Koriša bombing

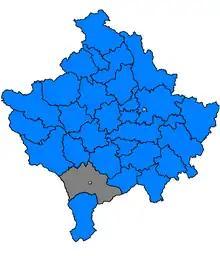

On 13 May 1999, NATO aircraft bombed the village of Koriša, Kosovo during the NATO bombing of Yugoslavia. At least 87 civilians were killed and 60 wounded. NATO officials claimed before and after the bombing that the bombing was on a legitimate military target.